Early theories in child psychology

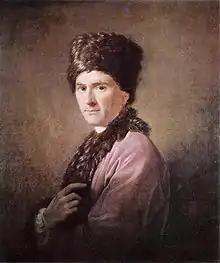
Jean Jacques Rousseau

Jean Jacques Rousseau disagreed with Locke and believed that children are born with inherent talents and potential, which unfold as they grow. Growth is achieved as a result of experience and learning. The growth also followed a time table. They have innate feelings of right and wrong, fairness and unfairness. He also believed that children learn whatever the child did not inherently possess and for such learning the child depends on environment for interaction. Rousseau advocated strongly that in view of inherent potential, children should be facilitated and self learning is best way. In this way Rousseau disagreed from Locke and his model was called ‘nativism’.